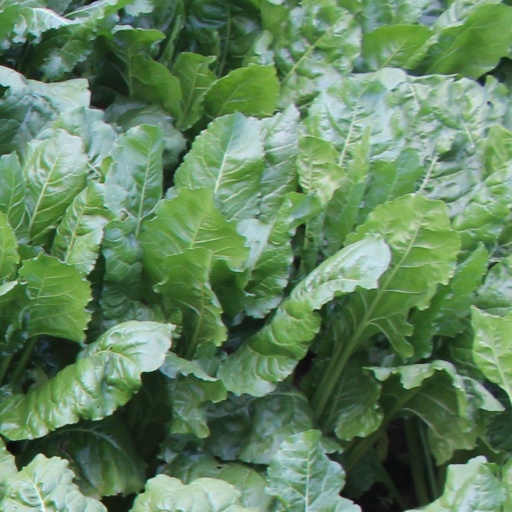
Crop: sugar beet